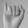
ASL letter: I